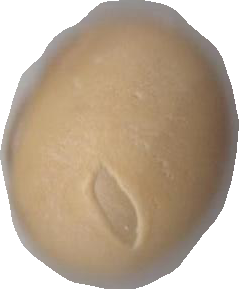
Variety: Dega